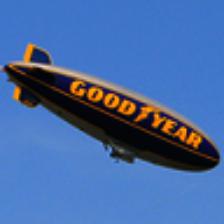
Label: NonHuman